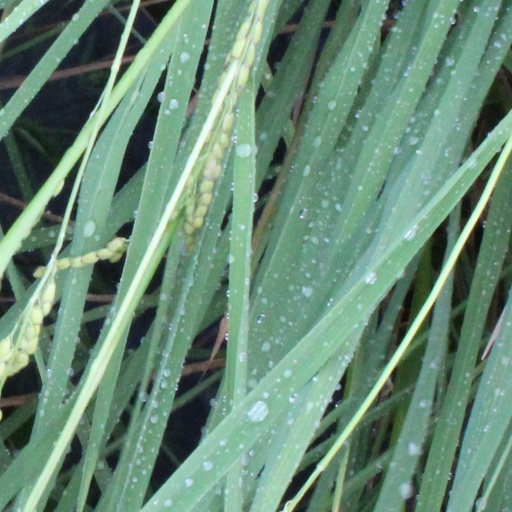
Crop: rice